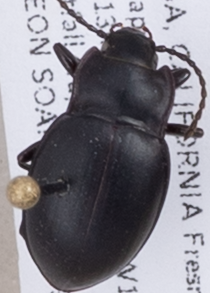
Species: Metrius contractus
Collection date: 2019-09-11
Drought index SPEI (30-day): -0.588
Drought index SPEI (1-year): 0.47
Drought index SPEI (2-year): -0.03